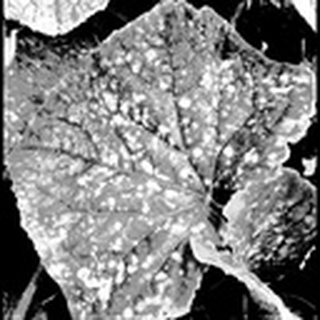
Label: cotton_powdery_mildew